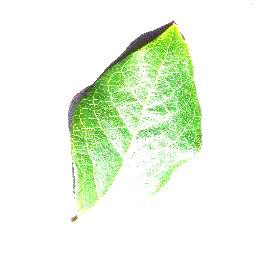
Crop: blueberry
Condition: healthy